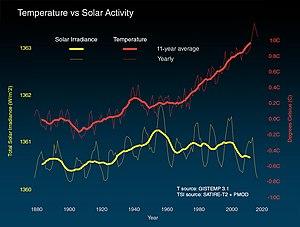
L'attribution du changement climatique récent est le travail entrepris pour déterminer scientifiquement les mécanismes responsables du réchauffement climatique récent et des changements climatiques induits sur la Terre. L’effort s’est concentré sur les changements observés au cours de la période de relevés de température instrumentale, en particulier au cours des cinquante dernières années. C’est la période durant laquelle l’activité humaine a connu la croissance la plus rapide et pour laquelle on dispose de relevés atmosphériques au-dessus de la surface. Selon le Groupe d'experts intergouvernemental sur l'évolution du climat, il est extrêmement probable que l'influence humaine soit la cause principale du réchauffement de la planète entre 1951 et 2010.